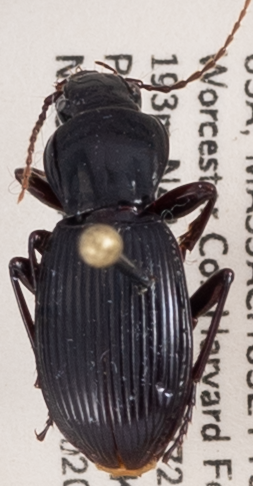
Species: Pterostichus tristis
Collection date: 2020-07-29
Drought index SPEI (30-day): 0.298
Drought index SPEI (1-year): -1.13
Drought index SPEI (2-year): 1.13